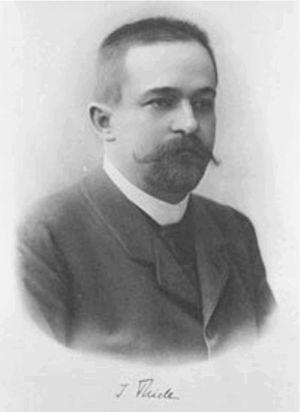
Friedrich Karl Johannes Thiele est un chimiste allemand. Il a développé plusieurs techniques pour isoler les composés organiques.